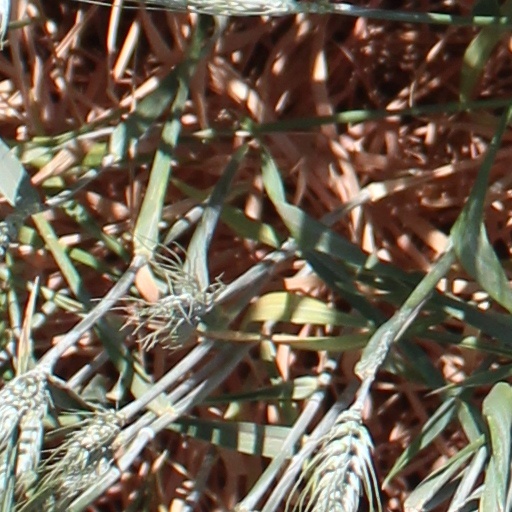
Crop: wheat